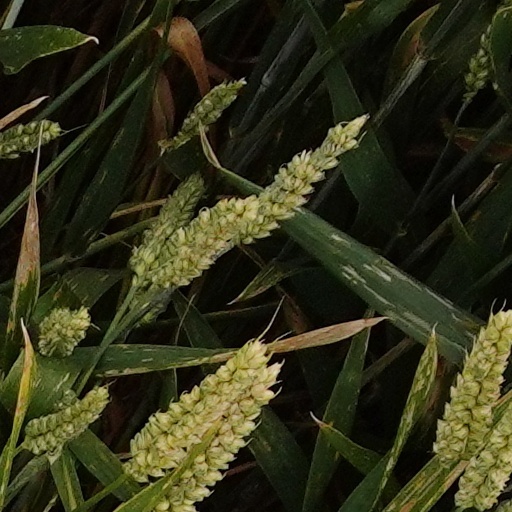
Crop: wheat